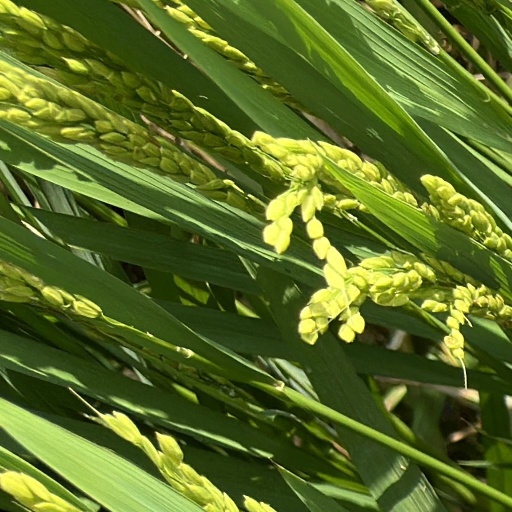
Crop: rice